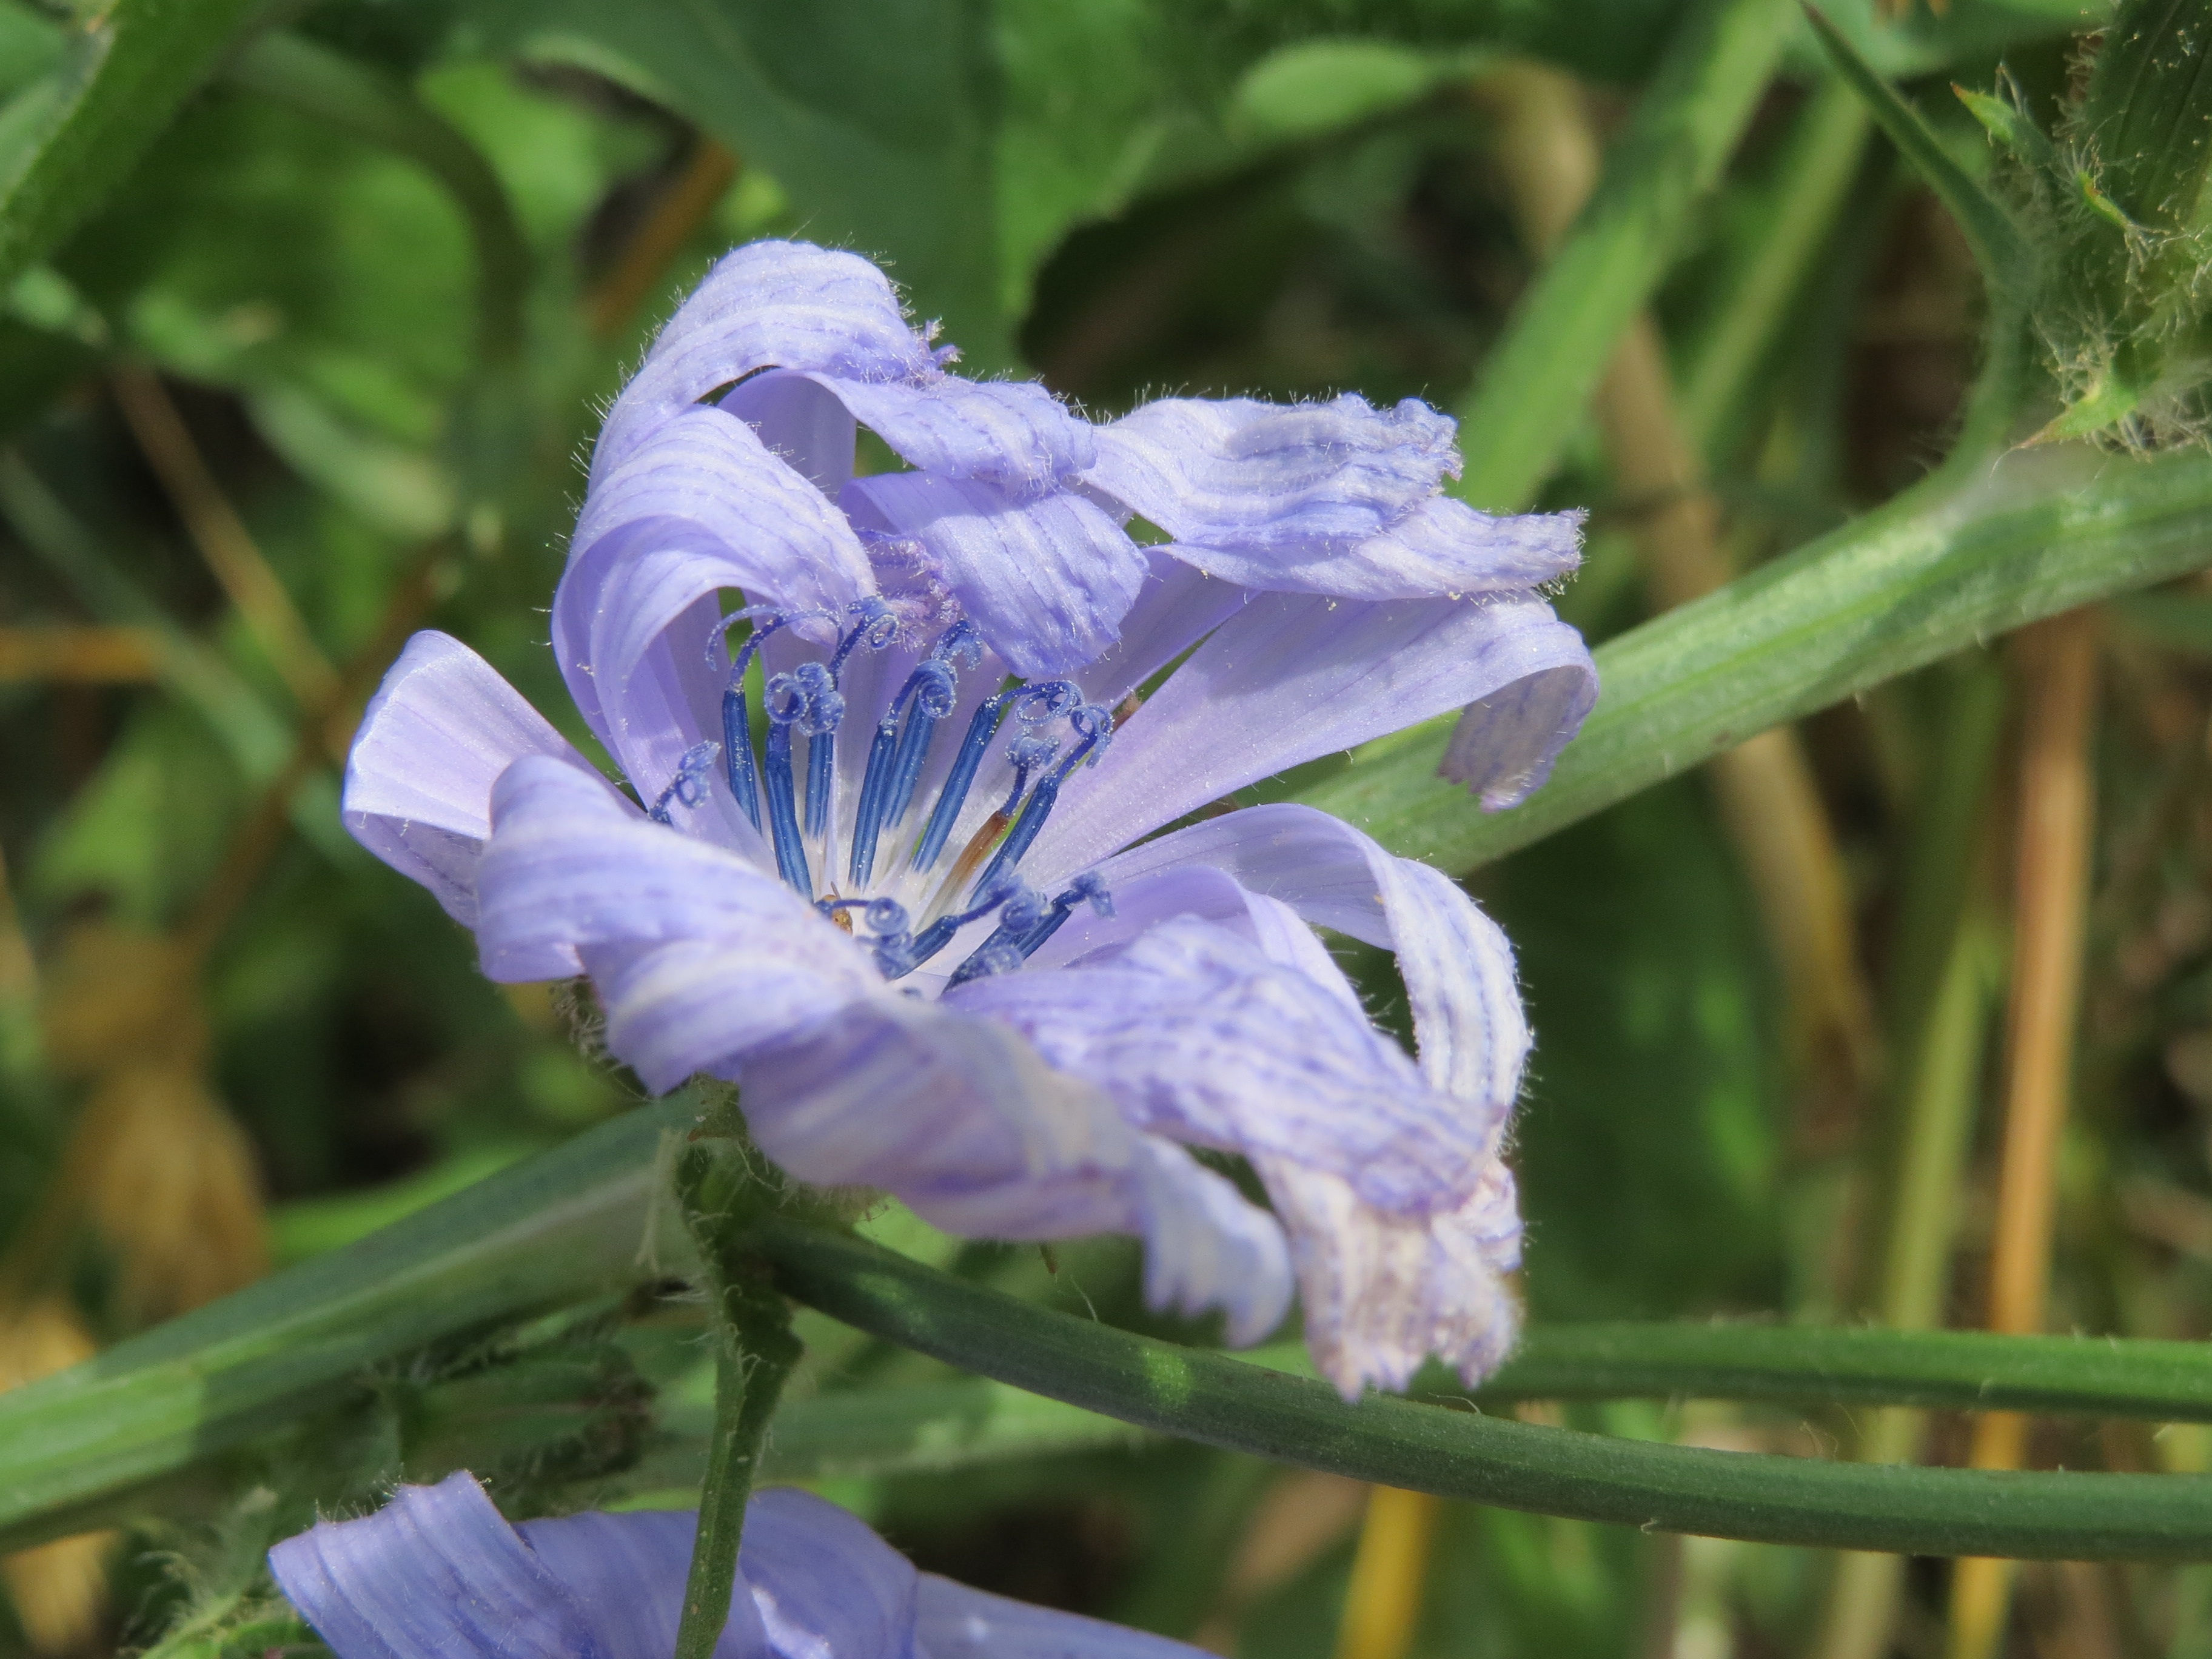
nature, blossom, plant, meadow, flower, botany, blooming, flora, wildflower, species, macro photography, flowering plant, bellflower family, common chicory, cichorium intybus, land plant